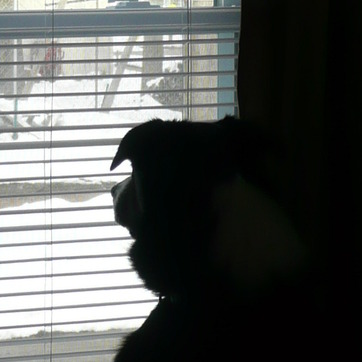
Material: hair